Lighter

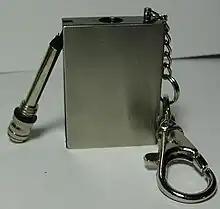
A permanent match lighter with the metal "match" leaning against the shell

Older lighters were usually ignited by a spark created by striking metal against a lighter flint. Later, piezo ignition was introduced; a piezoelectric crystal is compressed on pressing a button, generating an electric spark. In naphtha lighters, the liquid is sufficiently volatile, and flammable vapour is present as soon as the top of the lighter is opened. Butane lighters combine the striking action with the opening of the valve to release gas. The spark ignites the flammable gas, causing a flame to come out of the lighter that continues until either the top is closed (naphtha type) or the valve is released (butane type).